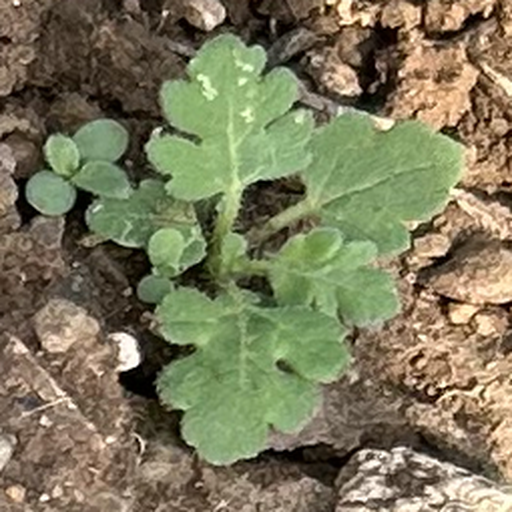
Weed species: Gajar_gavat_(Parthenium hysterophorus)